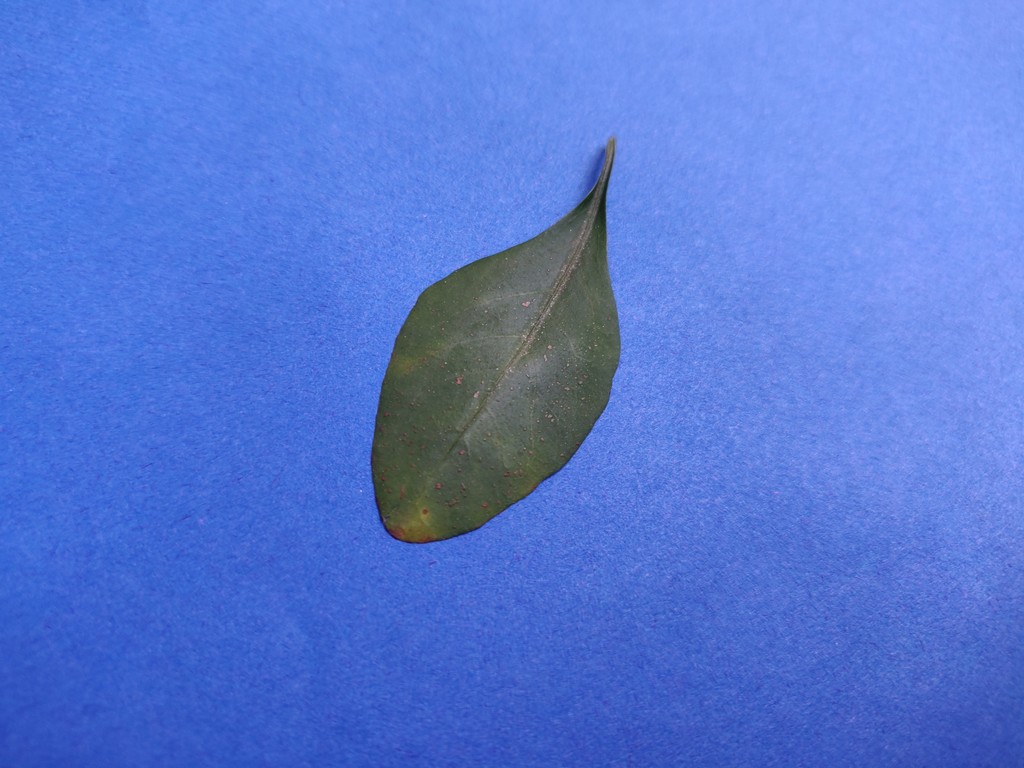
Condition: Unhealthy
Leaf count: single
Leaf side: front